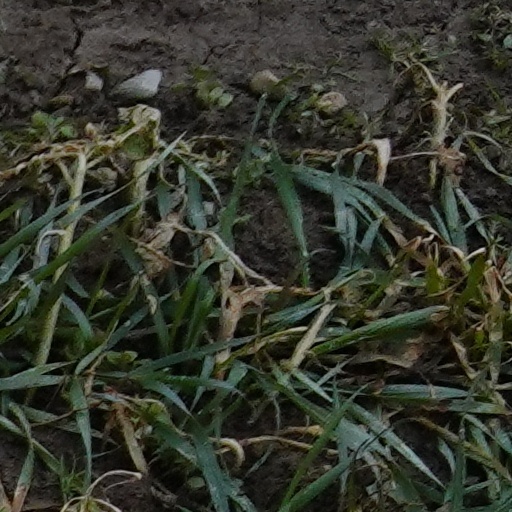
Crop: wheat